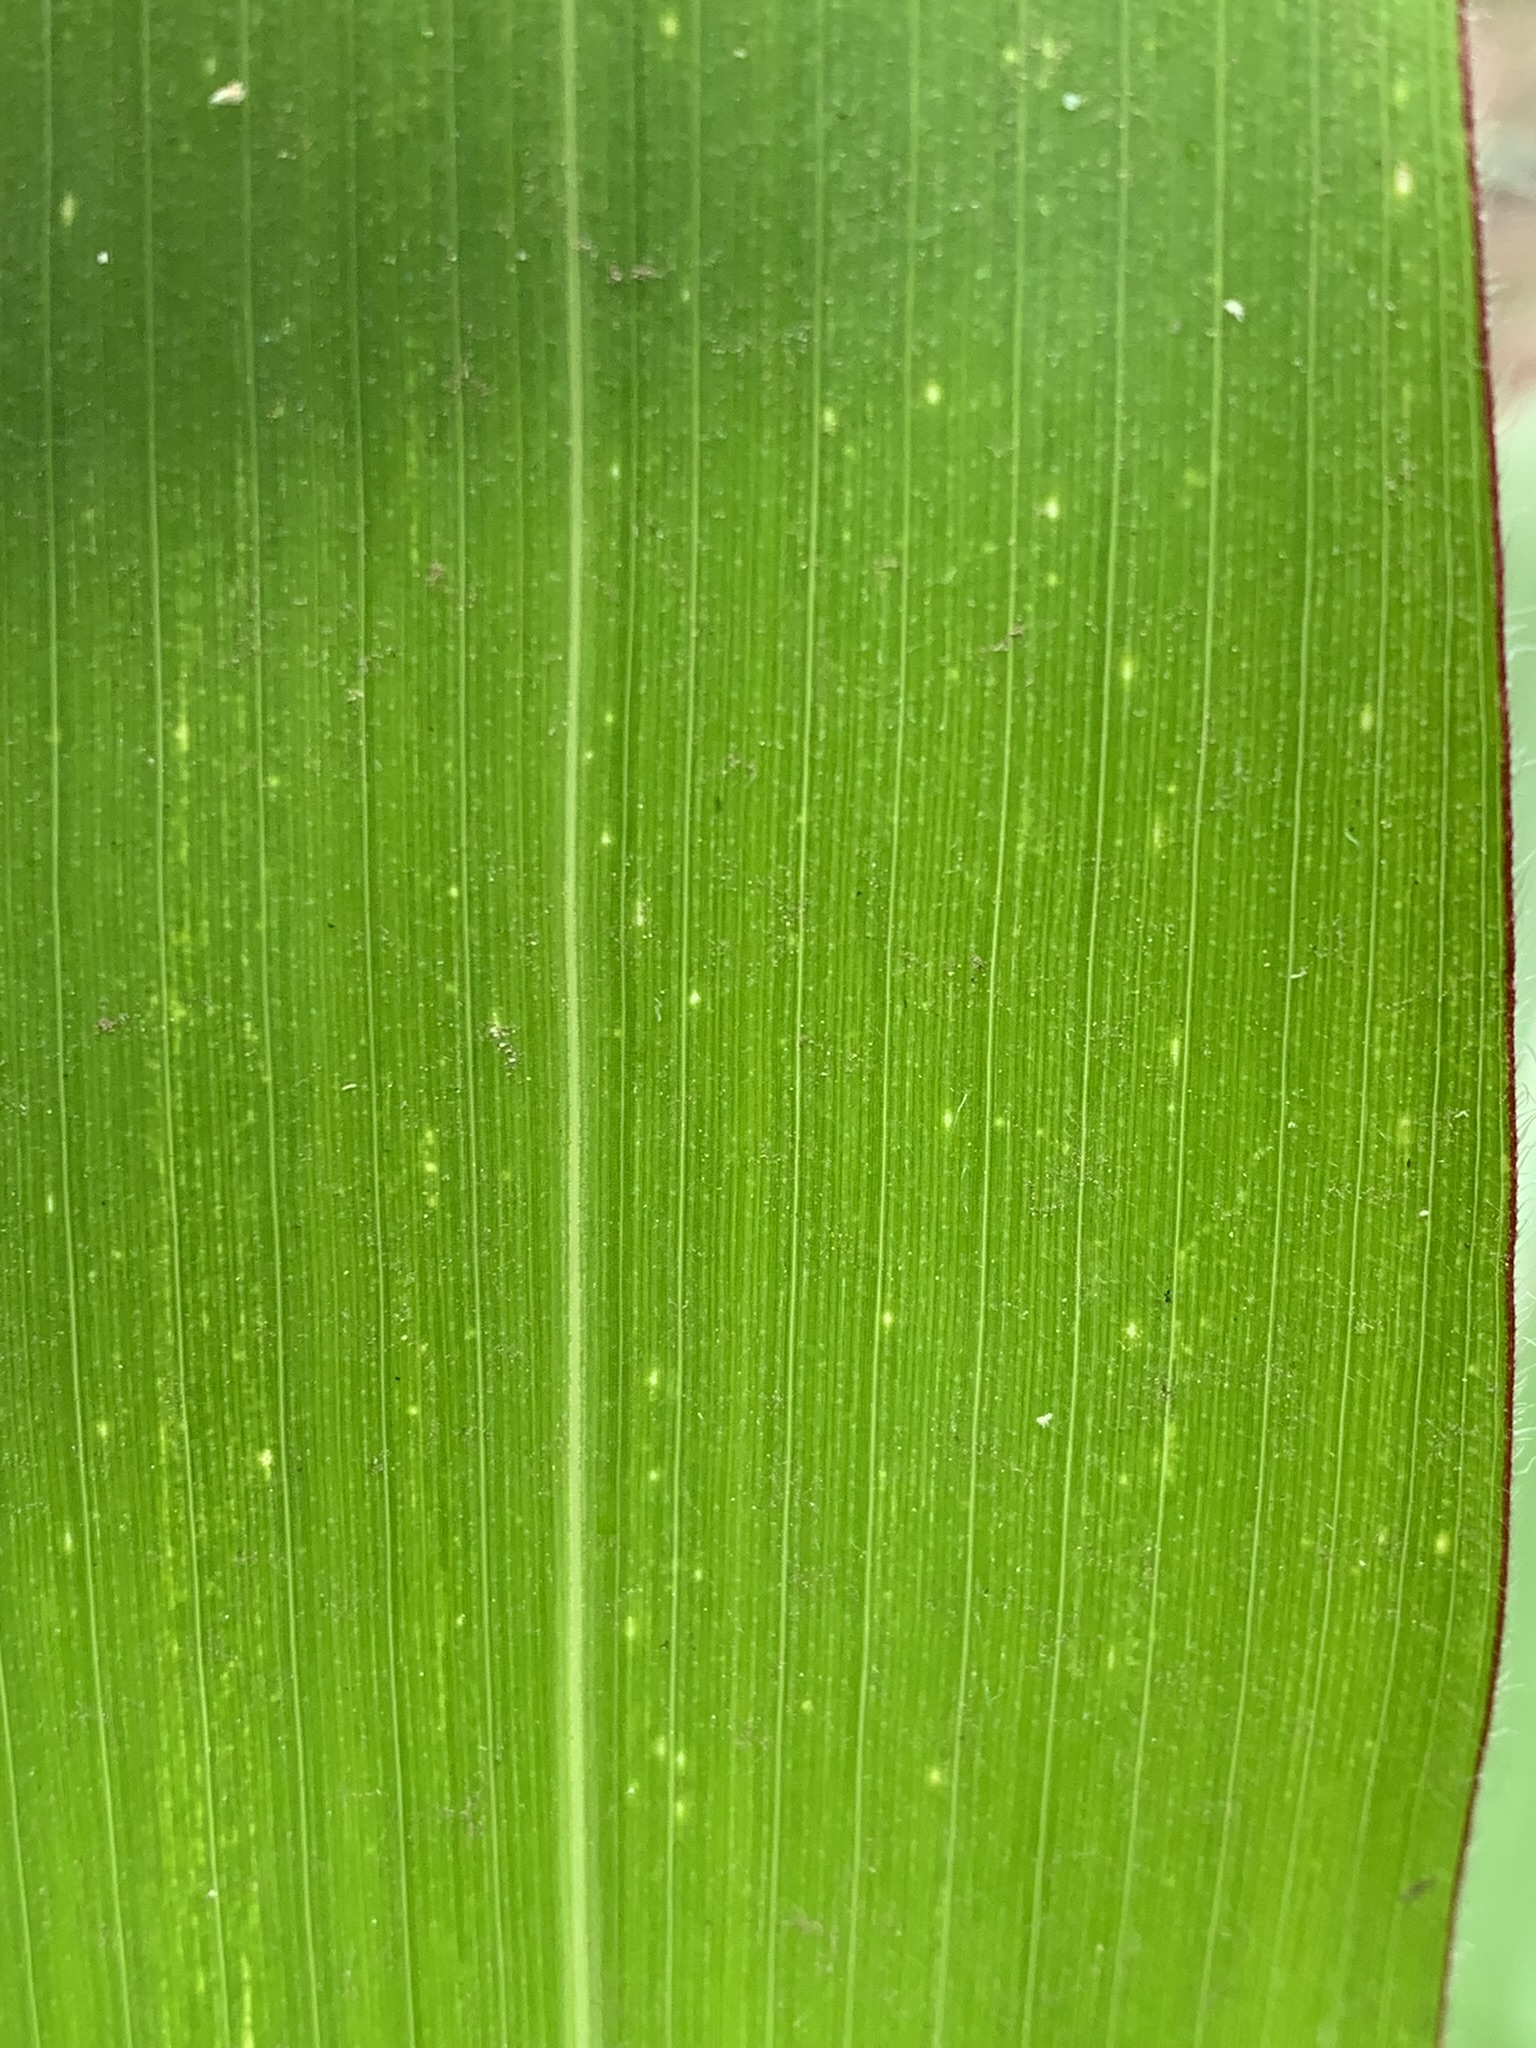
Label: Healthy